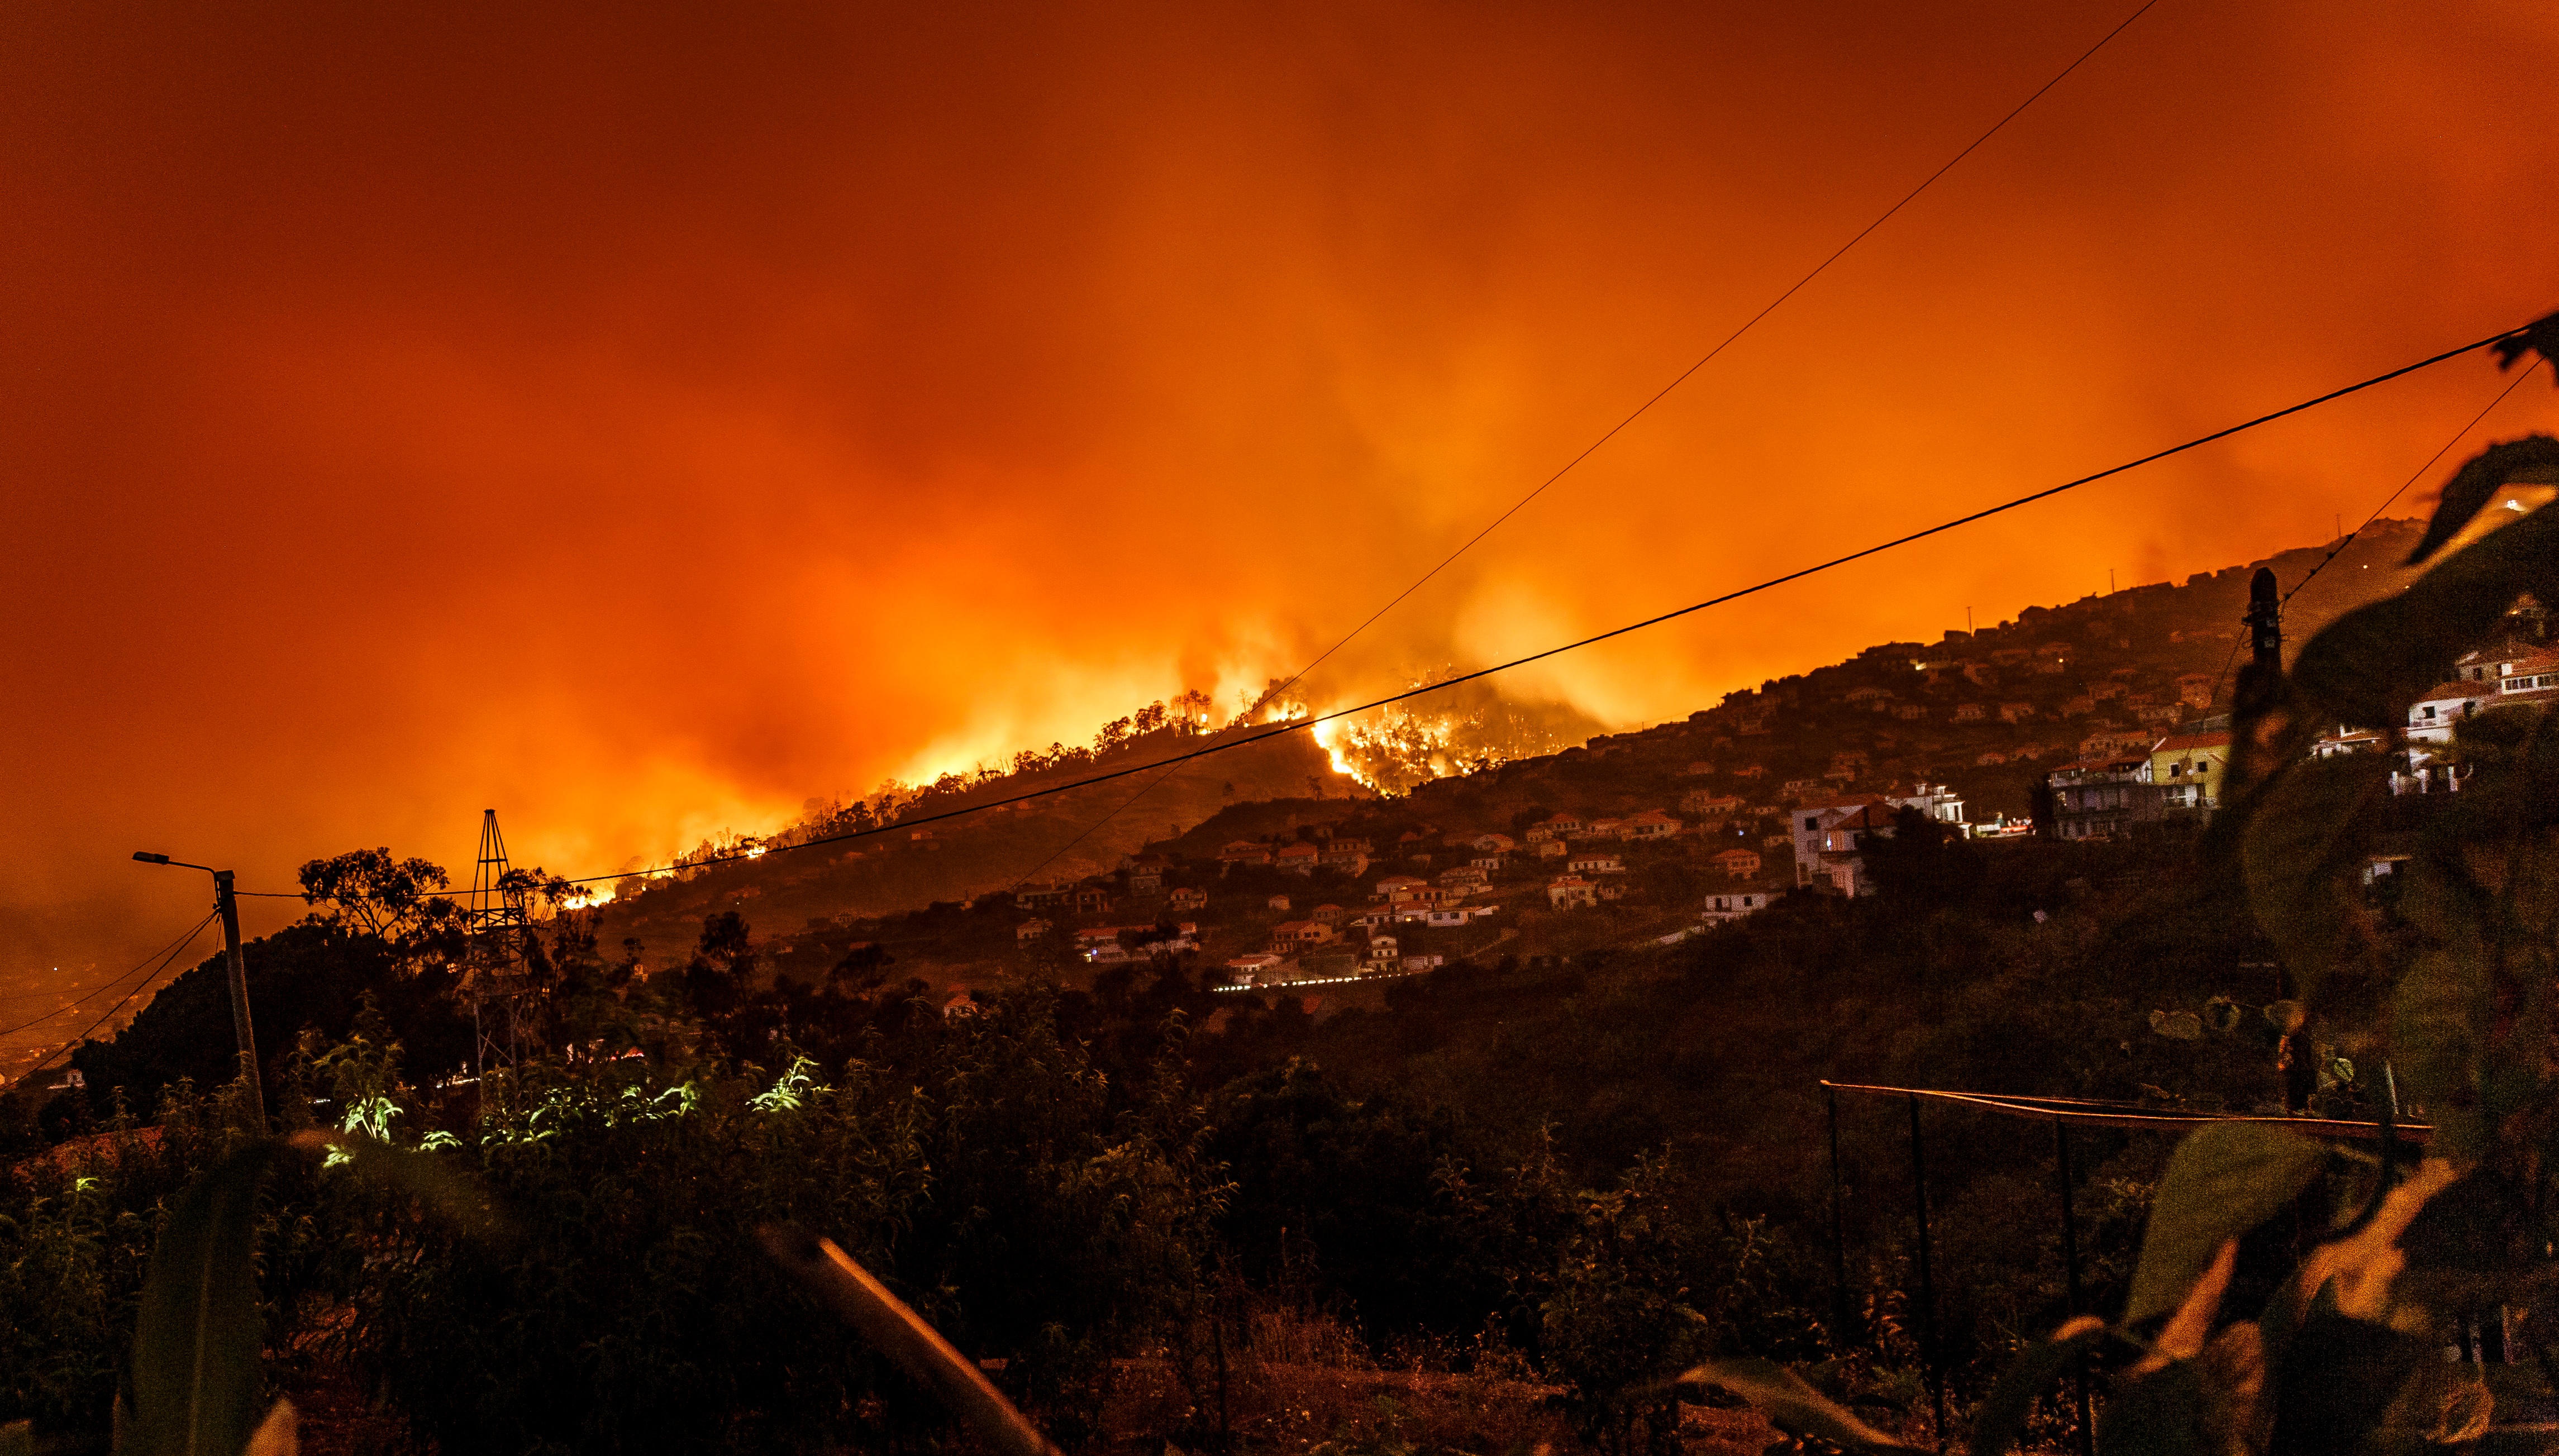
sunset, hill, evening, orange, red, fire, danger, disaster, event, wildfire, geological phenomenon